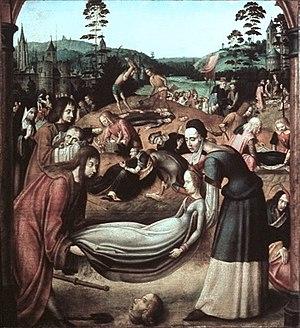
Maître colonais du cycle de sainte Ursule 18. Enterrement des compagnes
Le Maître de la Légende de sainte Ursule, aussi appelé Maître du Cycle de sainte Ursule, est un peintre anonyme gothique tardif qui a travaillé à Cologne à la fin du XVᵉ siècle. On le compte parmi les représentants de l'école de Cologne. Le maître doit son nom de convention à l'une de ses œuvres les plus imposantes, une narration de la légende de sainte Ursule en dix-neuf grands panneaux.